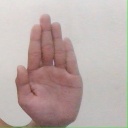
अक्षर: ध